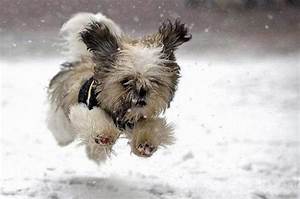
Label: cane